Chyavana

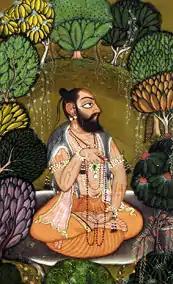
17th century artist's imagination of Chyavāna

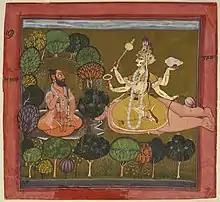
"The Goddess worshipped by the sage Chyavana" from a Tantric Devi series attributed to Kripal of Nurpur identified as a tantric form of Goddess Lakshmi(active c. 1660 - c. 1690). Freer Gallery of Art

Chyavana was a sage (rishi) in Hinduism. He was a son of Bhrigu, also known as Bhrigu Varuni in the Upanishads, and is known for his rejuvenation through a special herbal paste (ayurvedic jam) or tonic known as "chyavanaprasham", which was prepared by the Ashvins. According to the "Mahabharata", he was powerful enough to oppose the celestial thunderbolt ("vajra") of Indra, and was responsible for the Ashvins getting their share of the sacrificial offerings. He created an asura, Mada, to achieve it.